Saint-Ovin

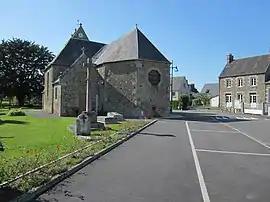
View of the village and Saint Ouen church

Saint-Ovin is a commune in the Manche department in Normandy in north-western France.